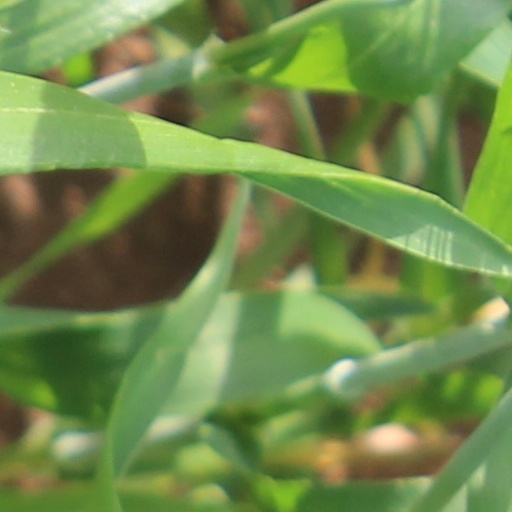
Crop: wheat